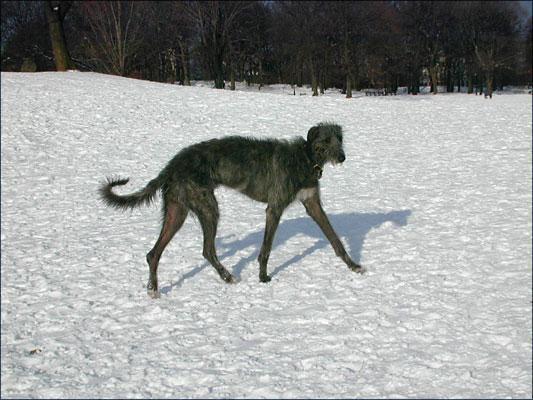
Scottish_deerhound